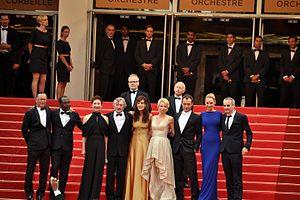
Le jury du festival de Cannes 2011